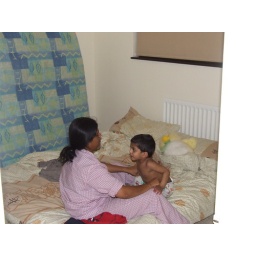
our bedroom in the new home. The bed frame has now been fixed